Answer in natural language. How many Paintings are visible in the scene? Choose between the following options: 1, 4, 0, 3 or 2
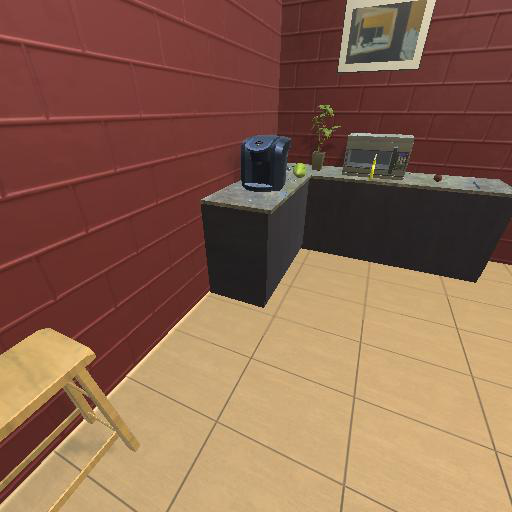
<answer>1</answer>